Zhangheotherium

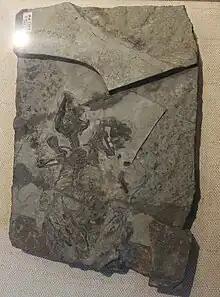
Holotype fossil displayed at the Paleozoological Museum of China

The promontorium of the inner ear is straight and slender, suggesting that the cochlea is uncoiled, in contrast to living mammals. The chest of "Zhangheotherium" retains a small V-shaped interclavicle, which links the clavicles (collarbones) to the manubrium (upper component of the sternum or breastbone). Monotremes possess a large hourglass-shaped interclavicle while in therians the bone shrinks and fuses with the manubrium during embryonic development. In "Zhangheotherium", the clavicles have flexible connections to their neighboring bones, allowing for a greater potential for movement in the scapula (shoulder blade). On the other hand, the humerus (upper arm bone) is more reptilian in form, with a small greater tubercle and underdeveloped trochlea. As a result, "Zhangheotherium" probably walked in a sprawling manner, like monotremes and some other Early Cretaceous mammals such as "Jeholodens" and "Repenomamus".